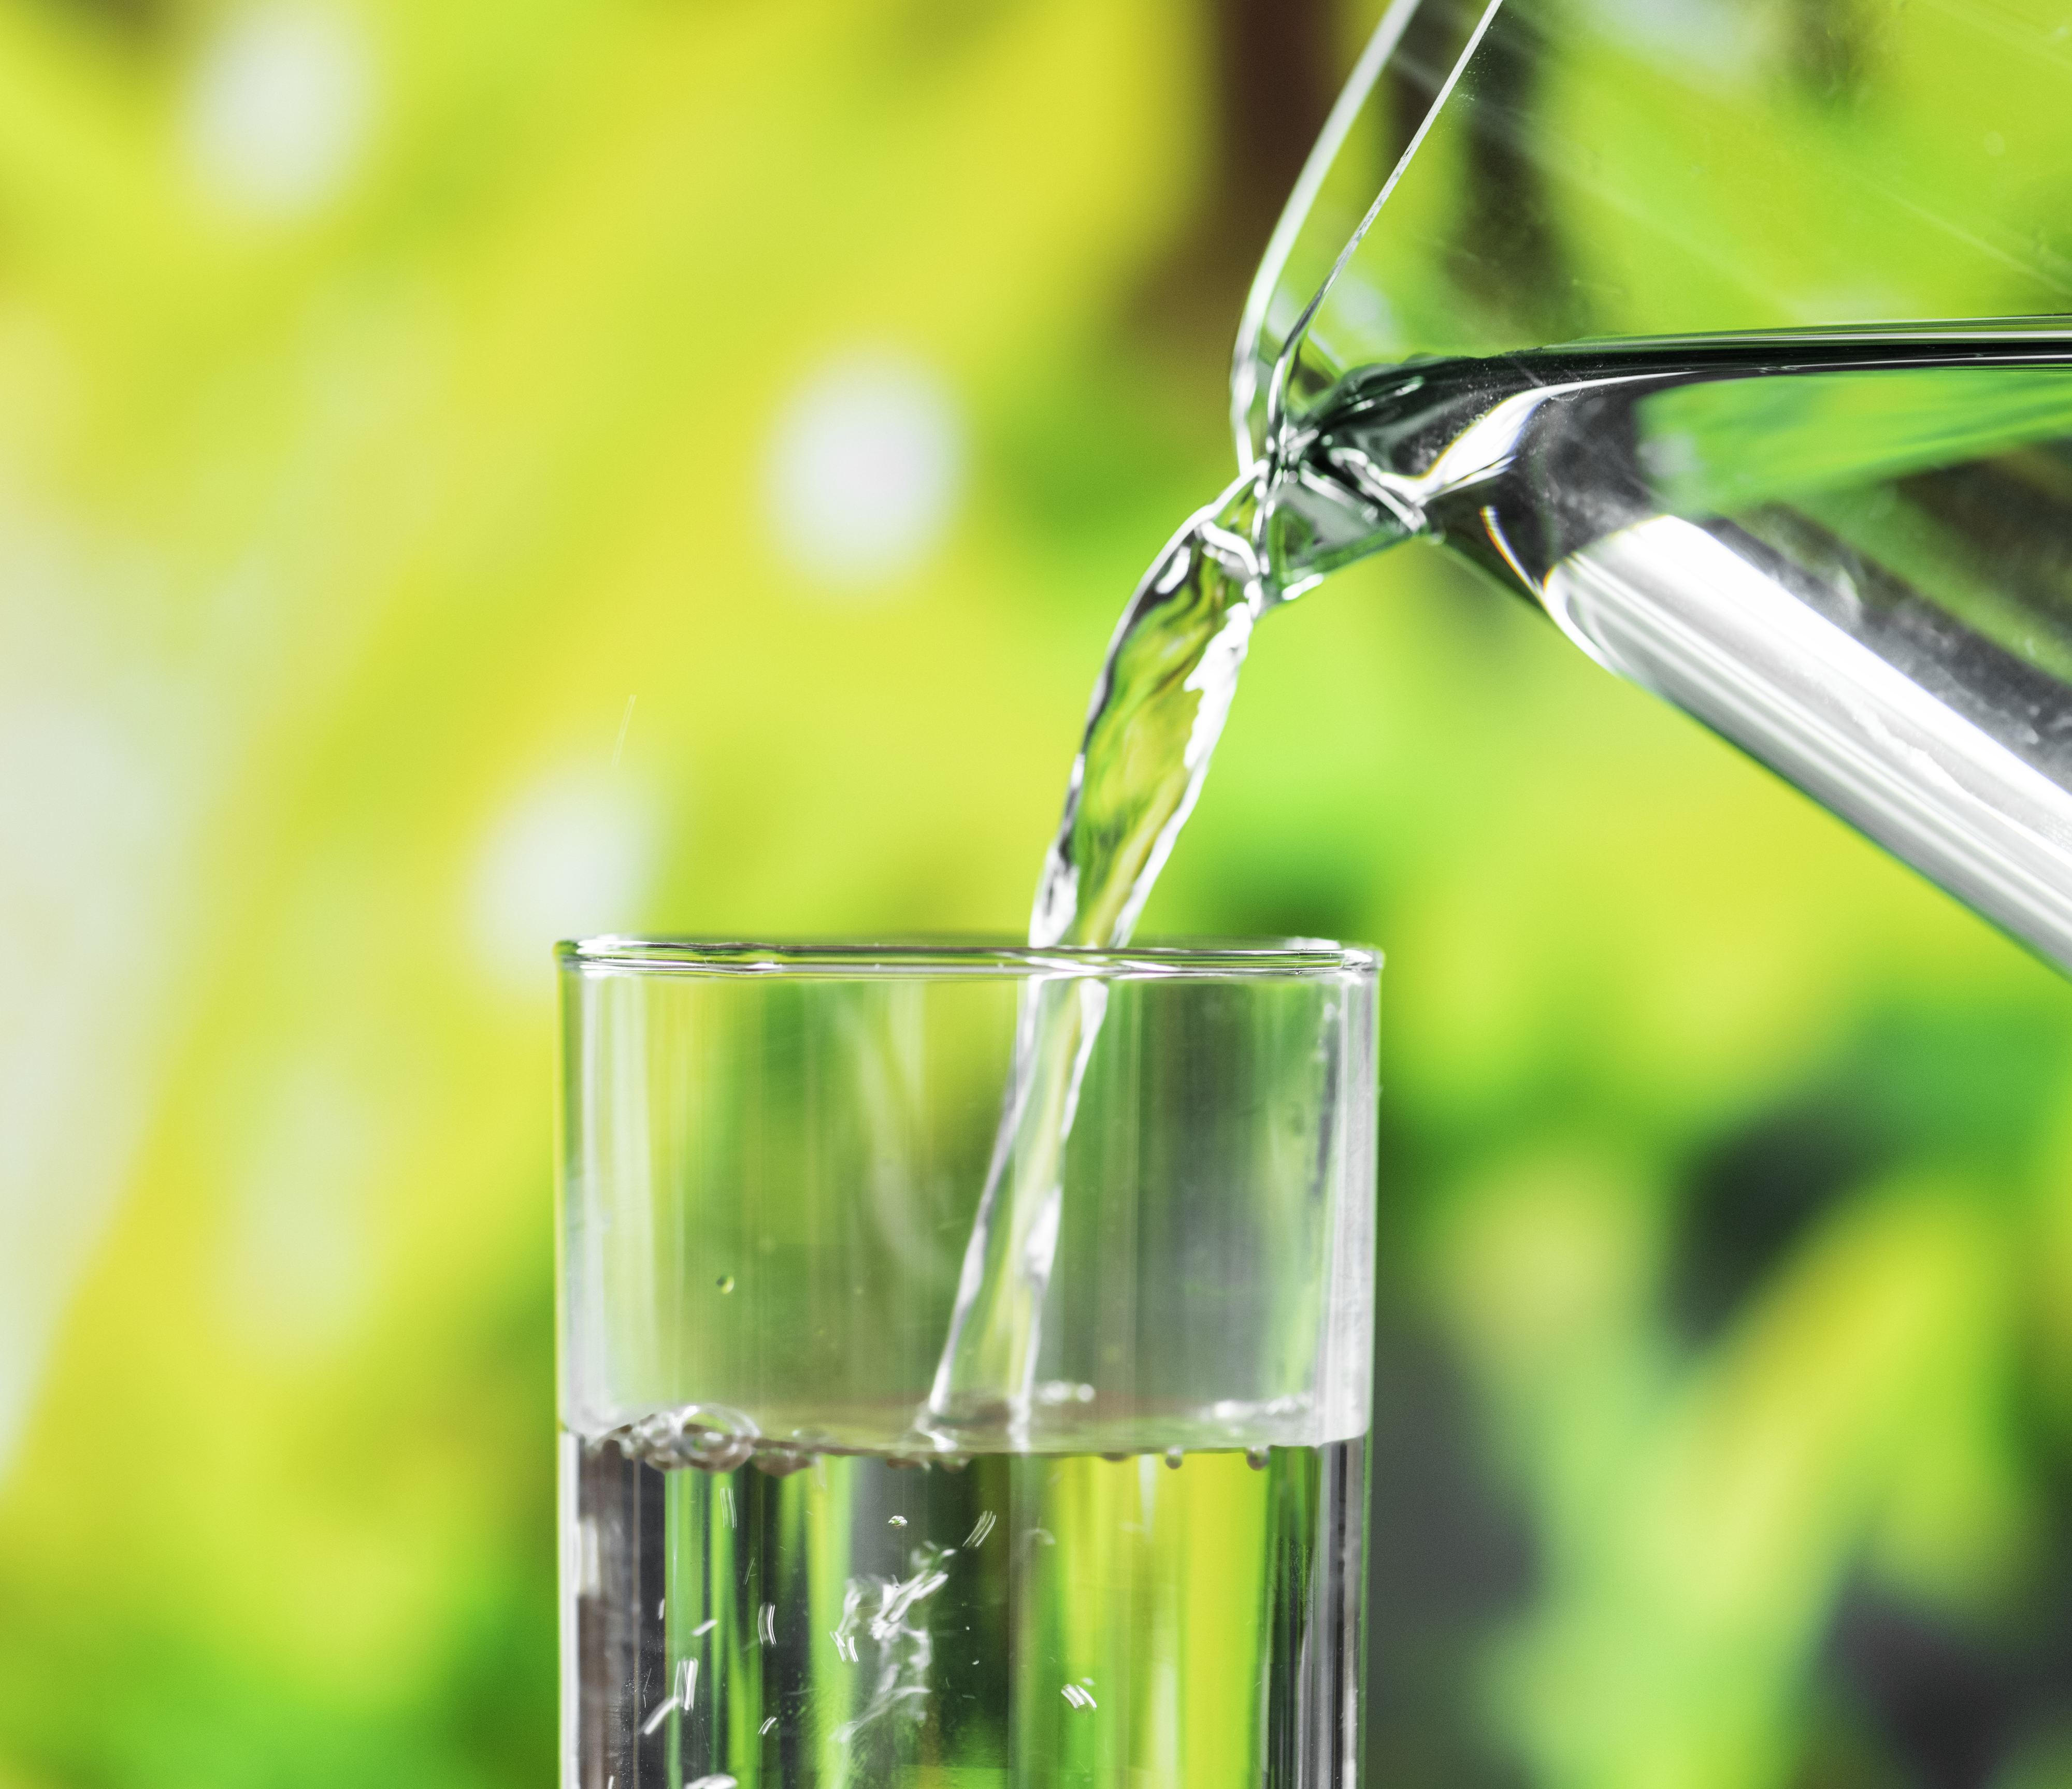
aqua, beverage, clear, close up, cold drink, dehydrated, dehydration, drink, drinkable, drinking, drinking water, fluid, fresh, freshness, glass, green, h2o, health, healthy, hydration, hygiene, liquid, macro, medical care, mineral water, motion, pouring, purified, purity, refreshment, rehydration, splash, thirsty, transparent, water, wellbeing, wellness, grass, grass family, bottle, Transparent material, glass bottle, plant, highball glass, drinkware